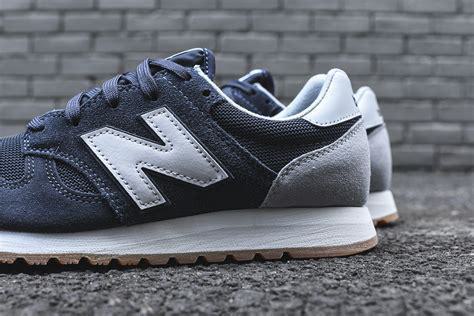
Brand: New
Model: Balance 520